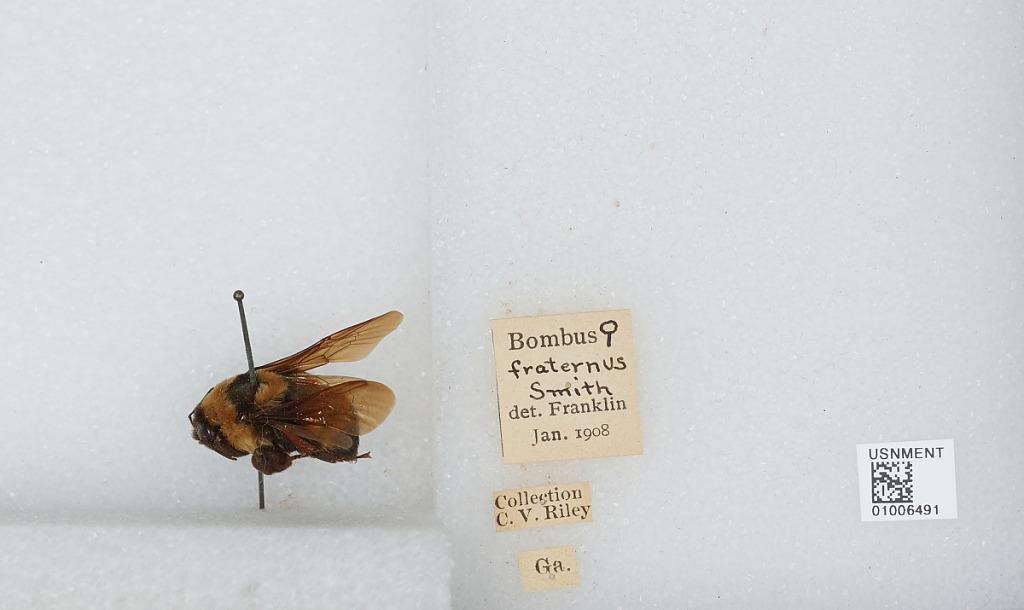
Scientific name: Bombus (Fraternobombus) fraternus (Smith)
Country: United States
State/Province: Georgia